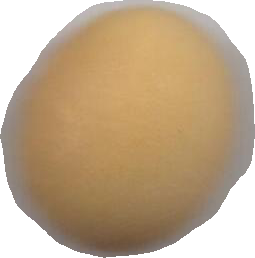
Variety: Grobogan